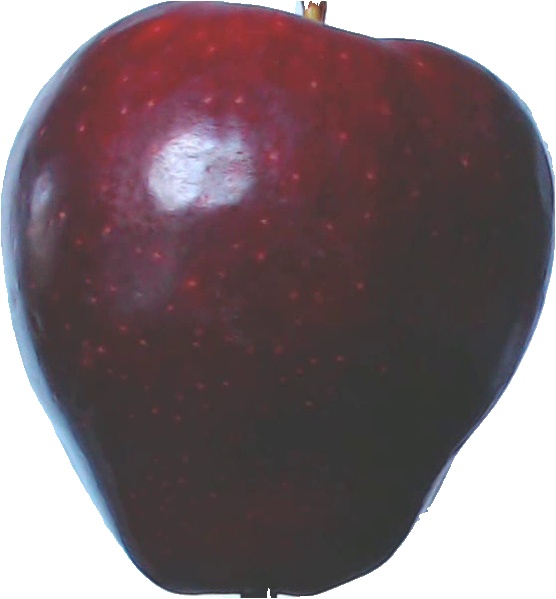
Label: apple_red_delicios_1